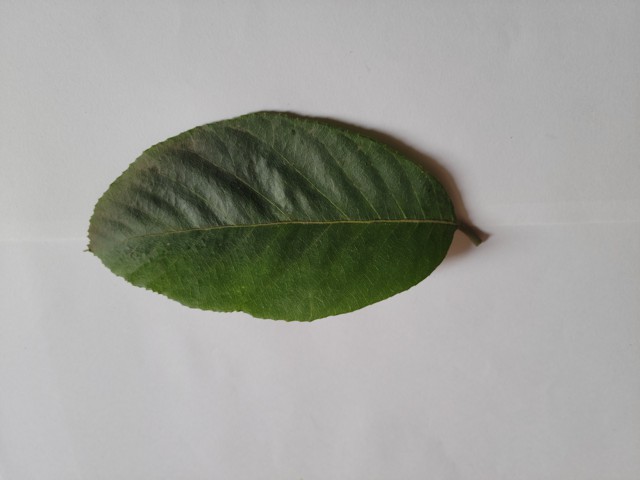
Plant: chapalish